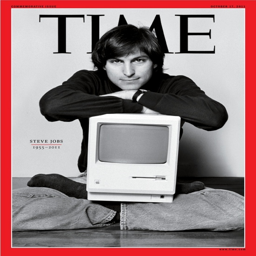
organization leader on the cover